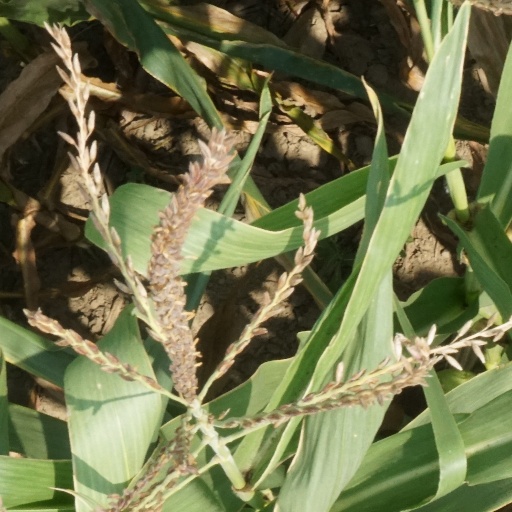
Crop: maize; corn